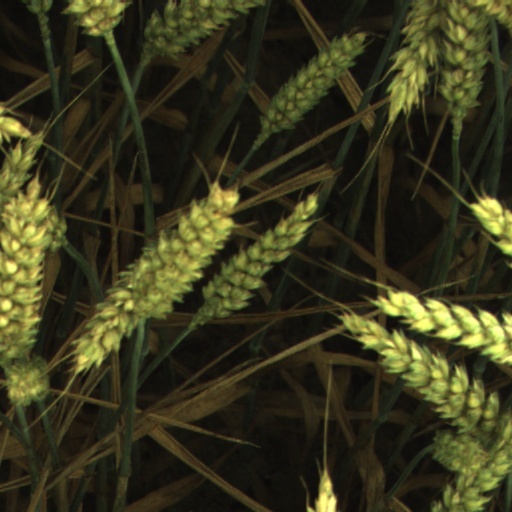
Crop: wheat